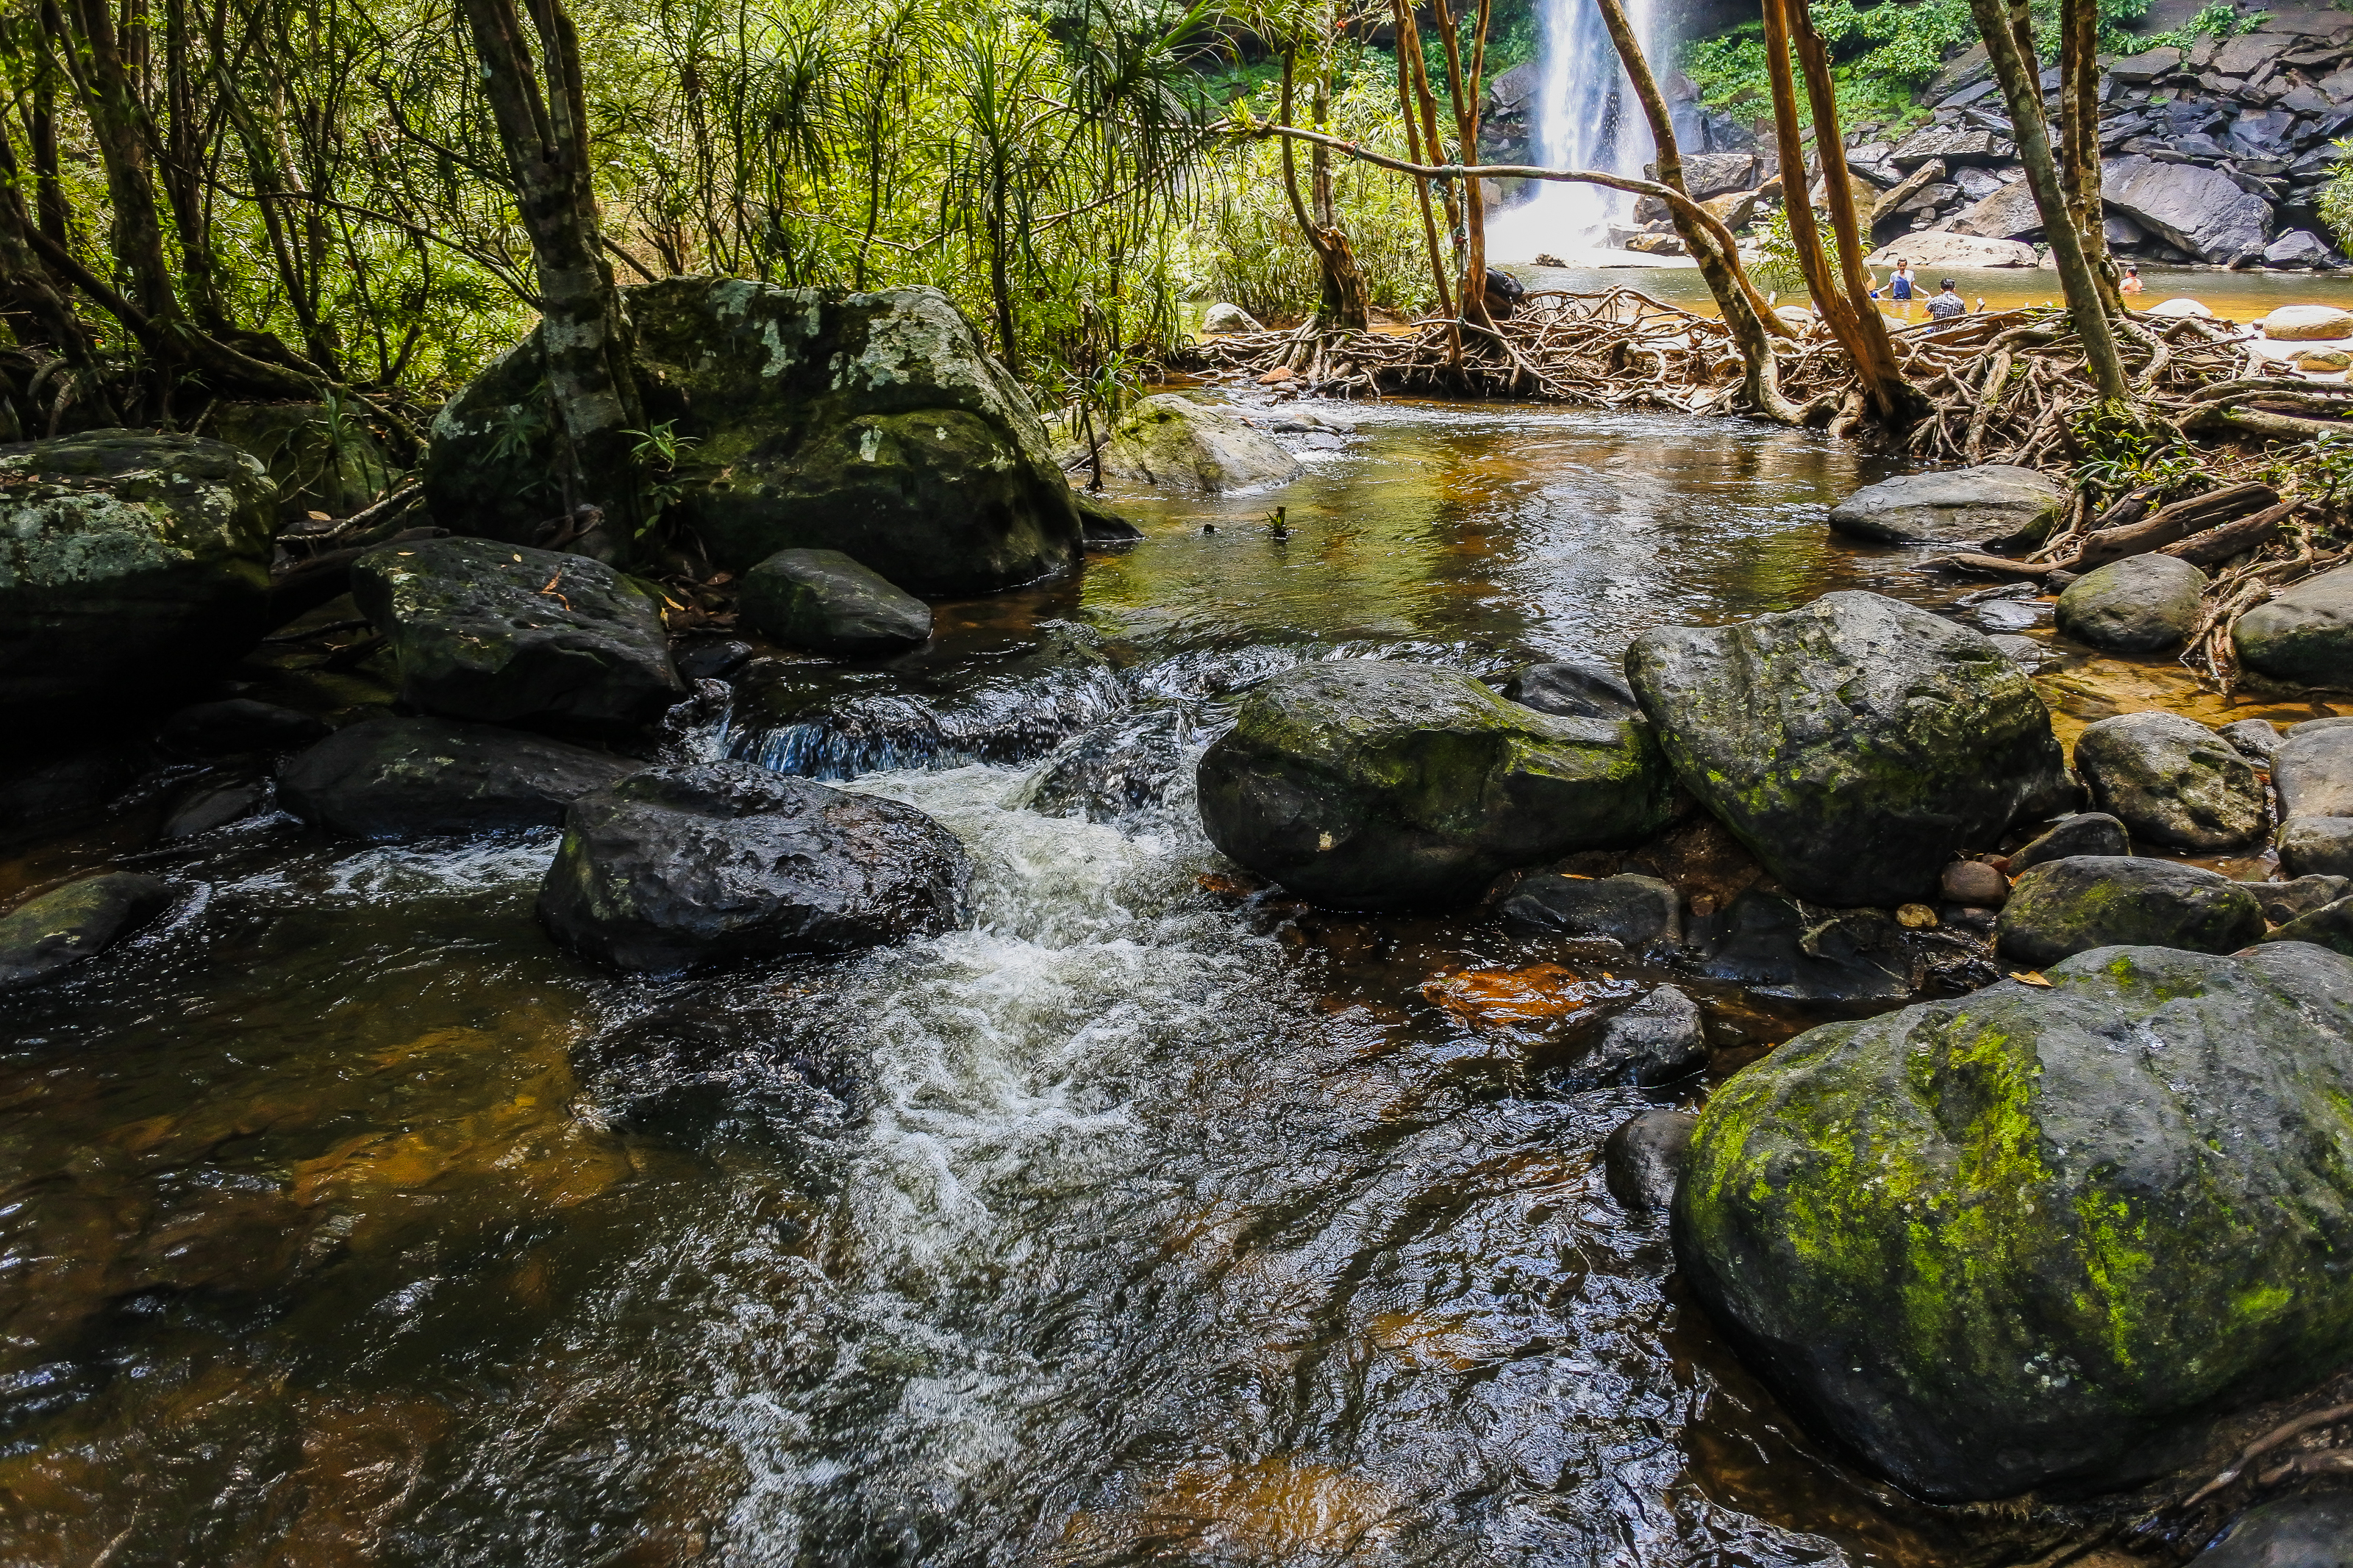
beauty, freshness, inside, scenic, amazing, beautiful, mountain, view, russia, white, bak teo, thailand, landmark, cave, natural, tree, thai, water, highest, light, background, wilderness, jungle, forest, tourism, holiday, summer, rock, fall, waterfall, national, highest waterfall, park, phu chong, green, nature, huai luang, relax, wet, leaf, stone, outdoor, tropical, foliage, khao, river, fresh, travel, wild, landscape, body of water, stream, natural landscape, water resources, watercourse, creek, nature reserve, natural environment, riparian zone, mountain river, riparian forest, arroyo, fluvial landforms of streams, biome, stream bed, bank, spring, old growth forest, woodland, plant, grass, rapid, state park, temperate broadleaf and mixed forest, tributary, valdivian temperate rain forest, rainforest, reflection, moss